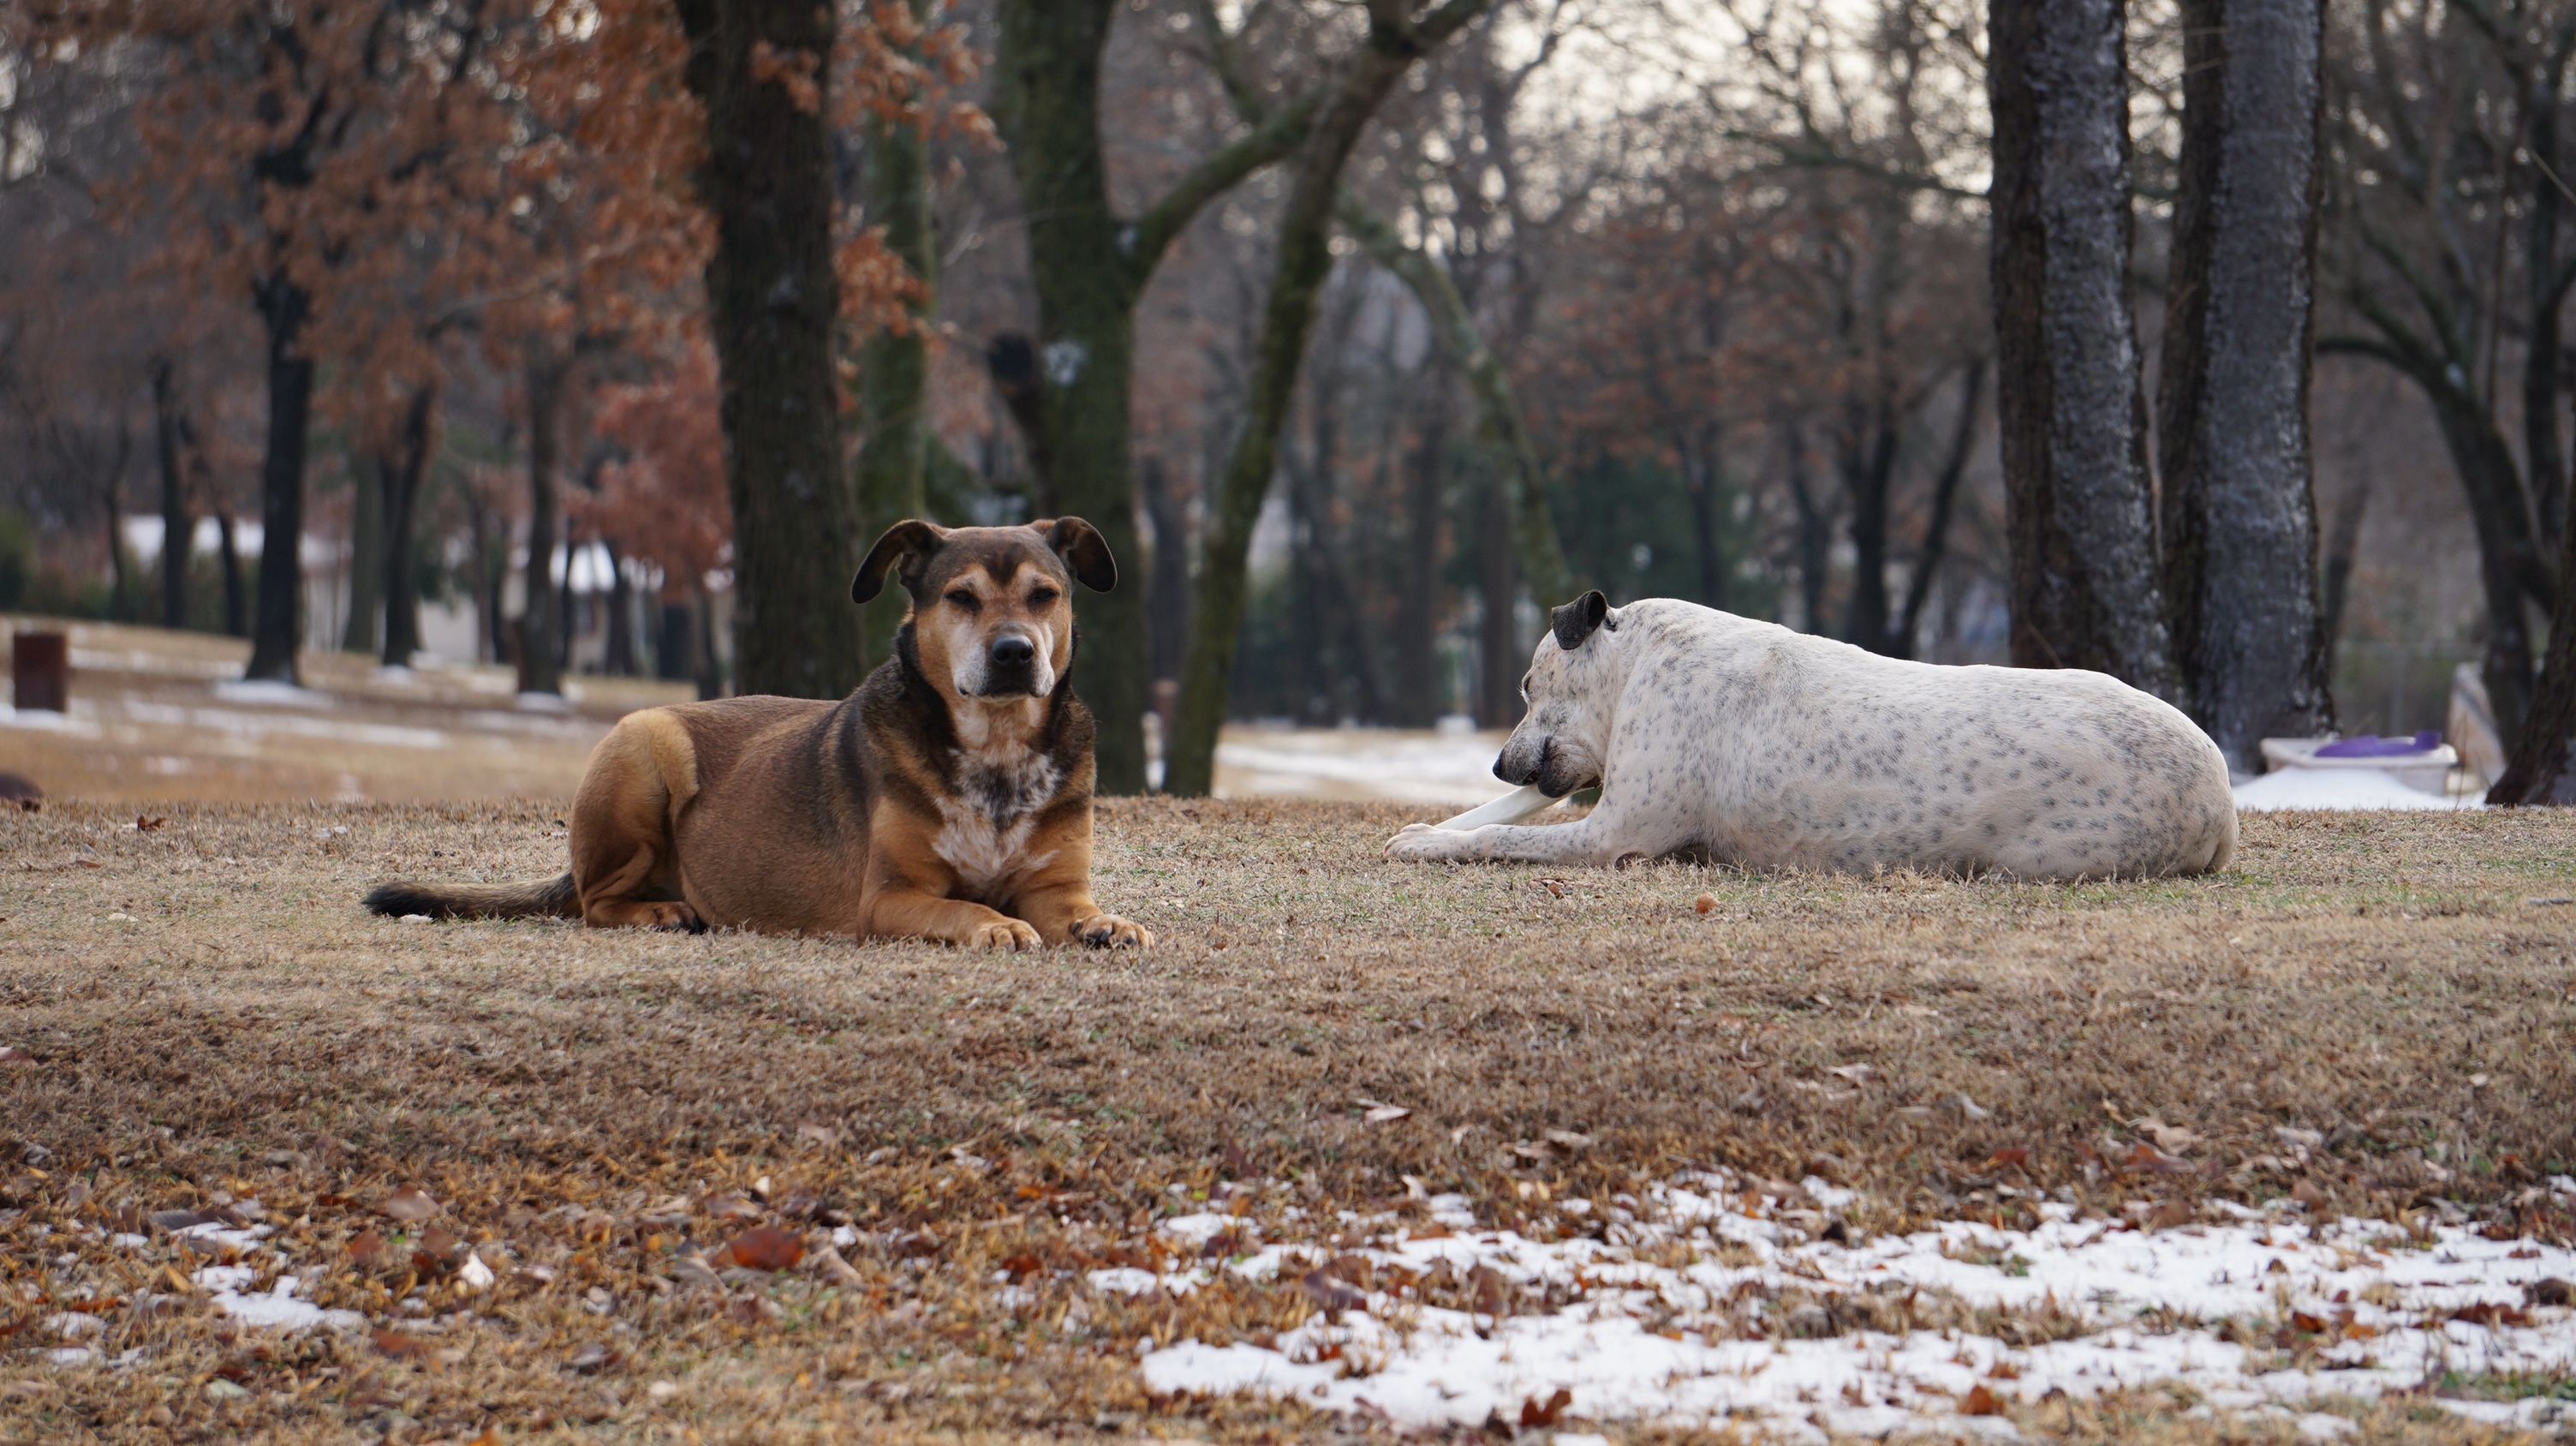
winter, dog, wildlife, mammal, pets, animals, wait, intelligent dog